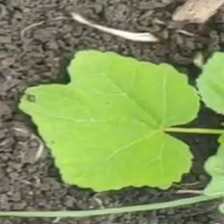
Weed species: Little_Mallow(Malva parviflora)